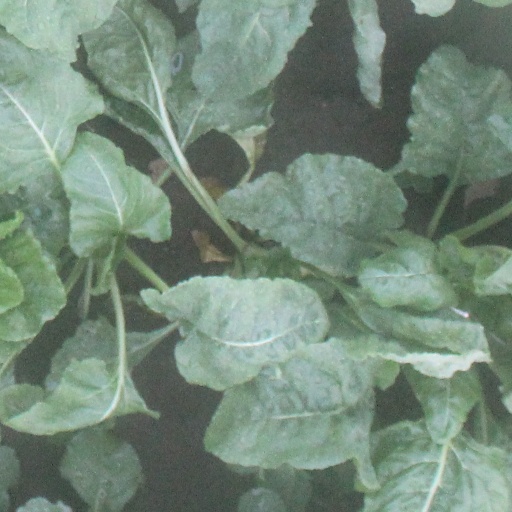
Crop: sugar beet